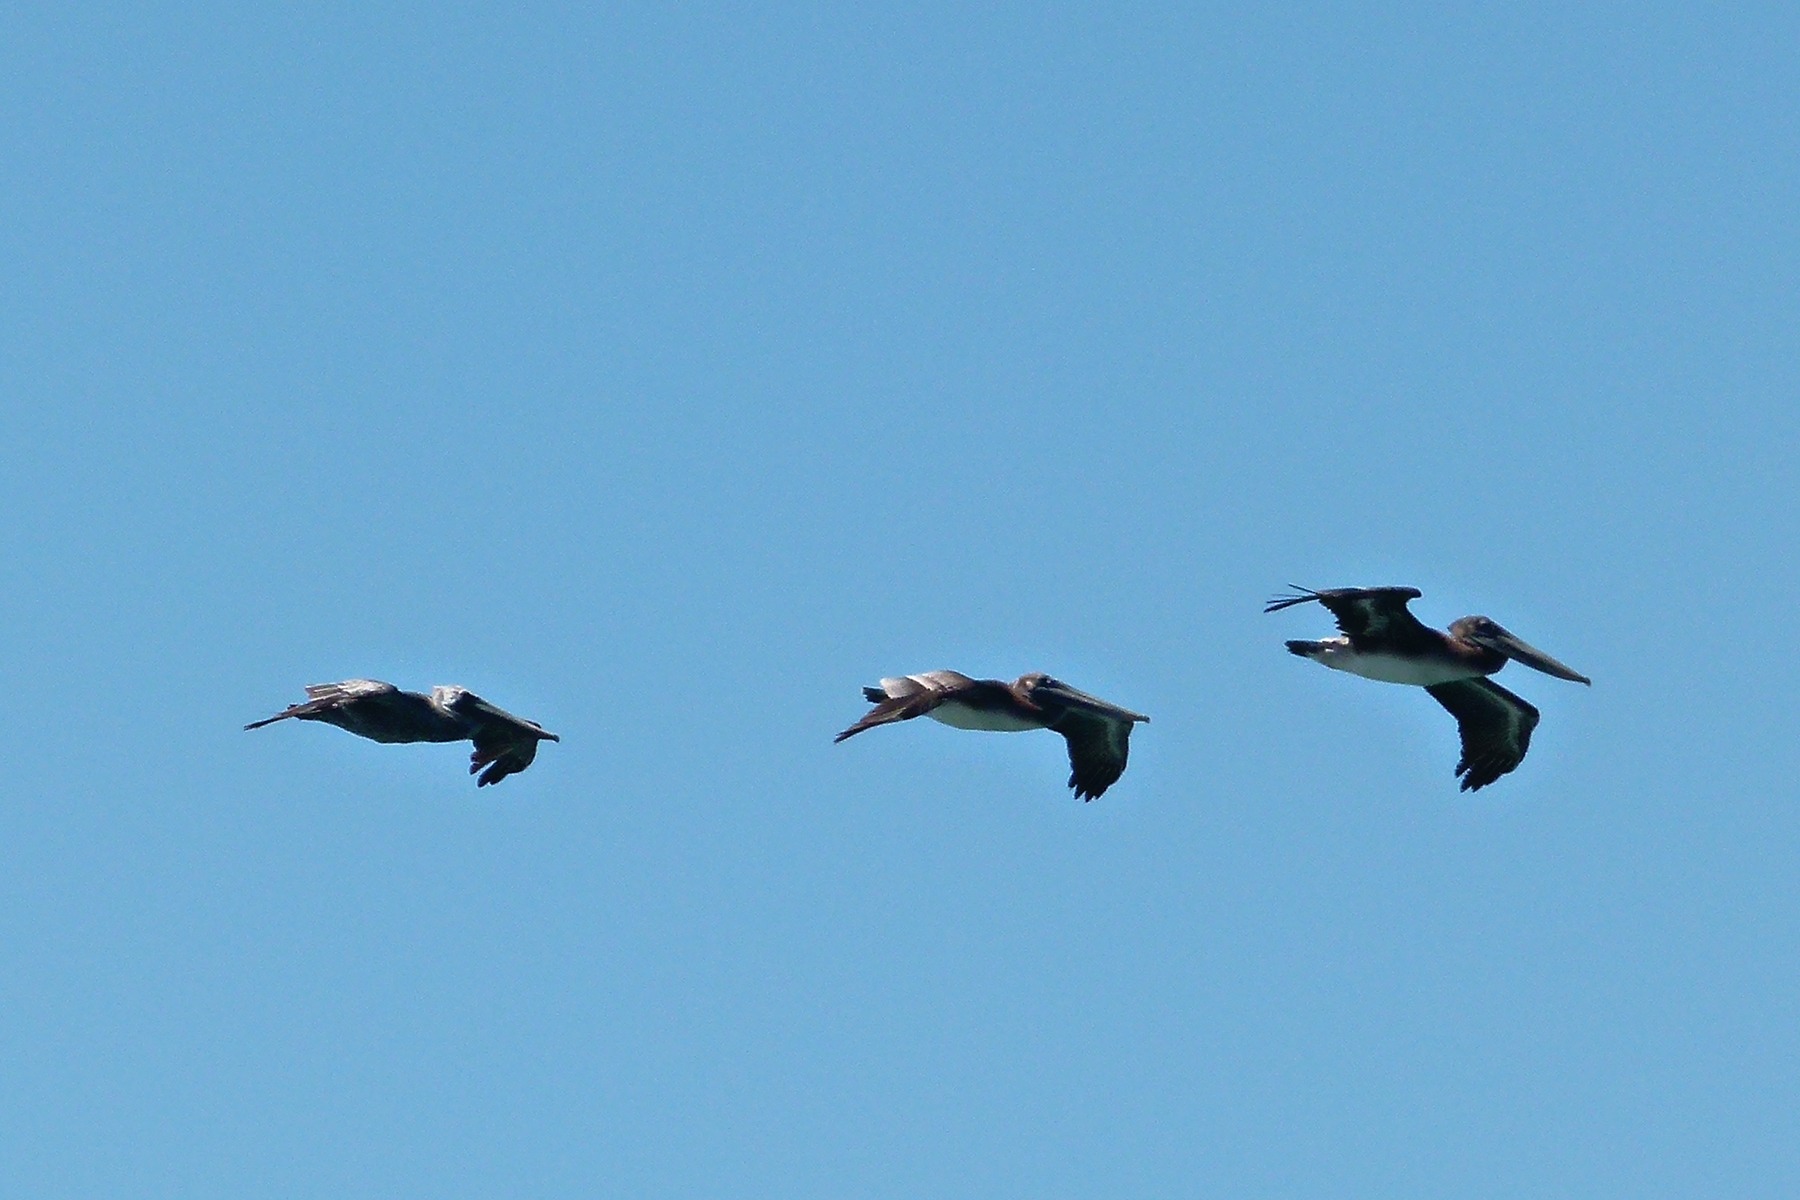
water, bird, wing, sky, flock, flight, fauna, birds, animals, vertebrate, feathered, water bird, bird migration, animal migration, flying pelicans